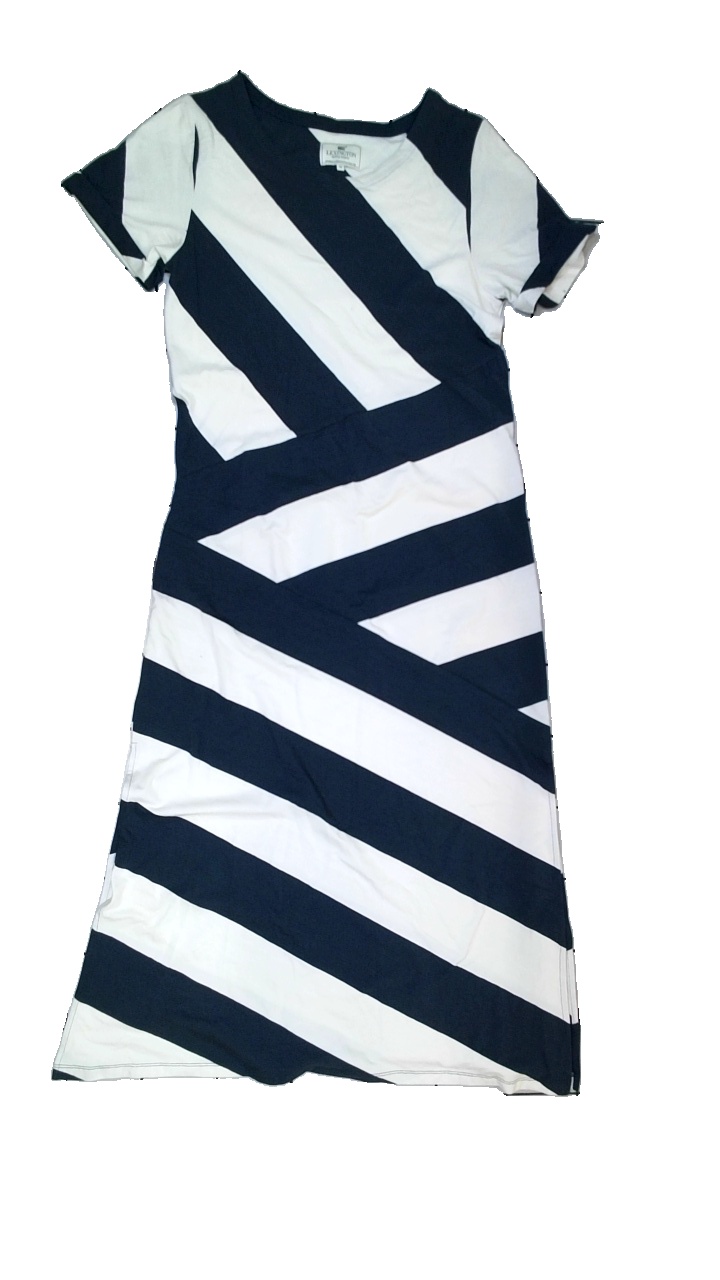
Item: Dress (Ladies)
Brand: Lexington
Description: Striped dress
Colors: White, Blue
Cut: Long, Loose, C-collar
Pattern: Striped
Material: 100% cotton
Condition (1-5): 3
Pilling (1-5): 5
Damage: Yellow stains
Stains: Minor
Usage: Recycle
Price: <50